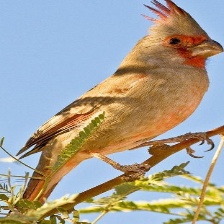
Species: PYRRHULOXIA
Scientific name: CARDINALIS SINUATUS